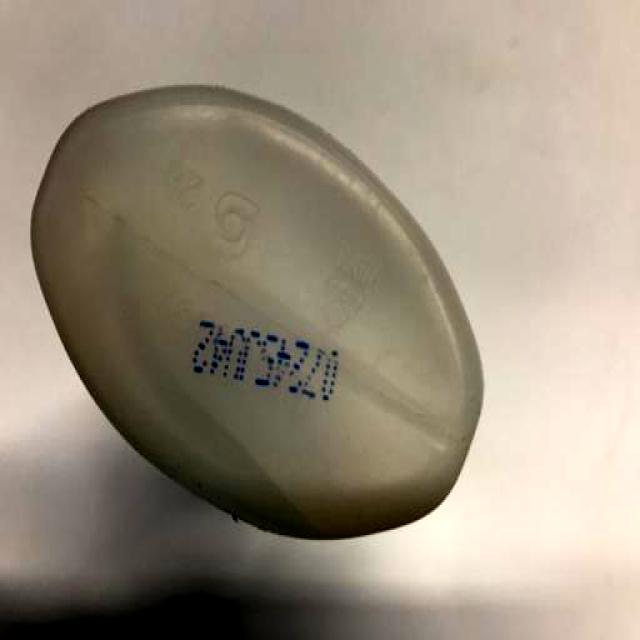
Label: Plastic